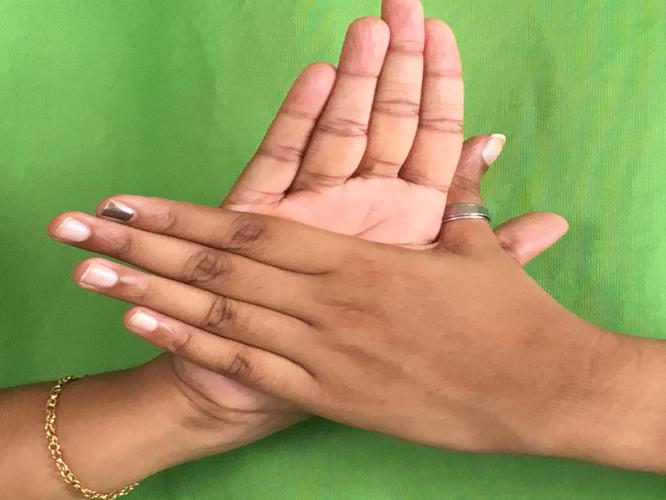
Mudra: Chakra
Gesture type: double_hand